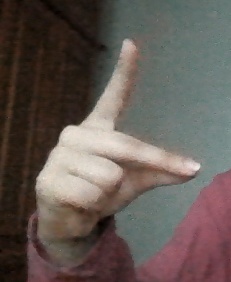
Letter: ta